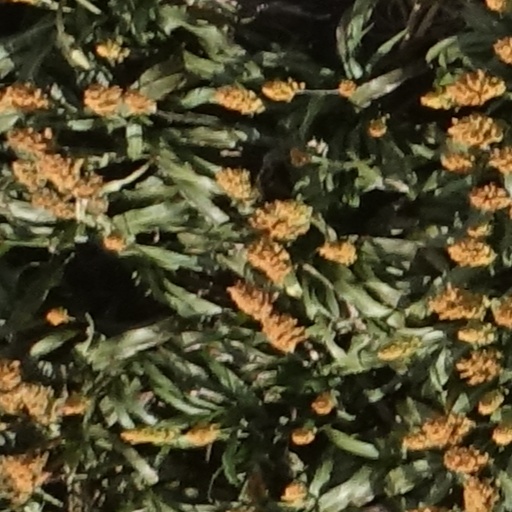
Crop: sorghum